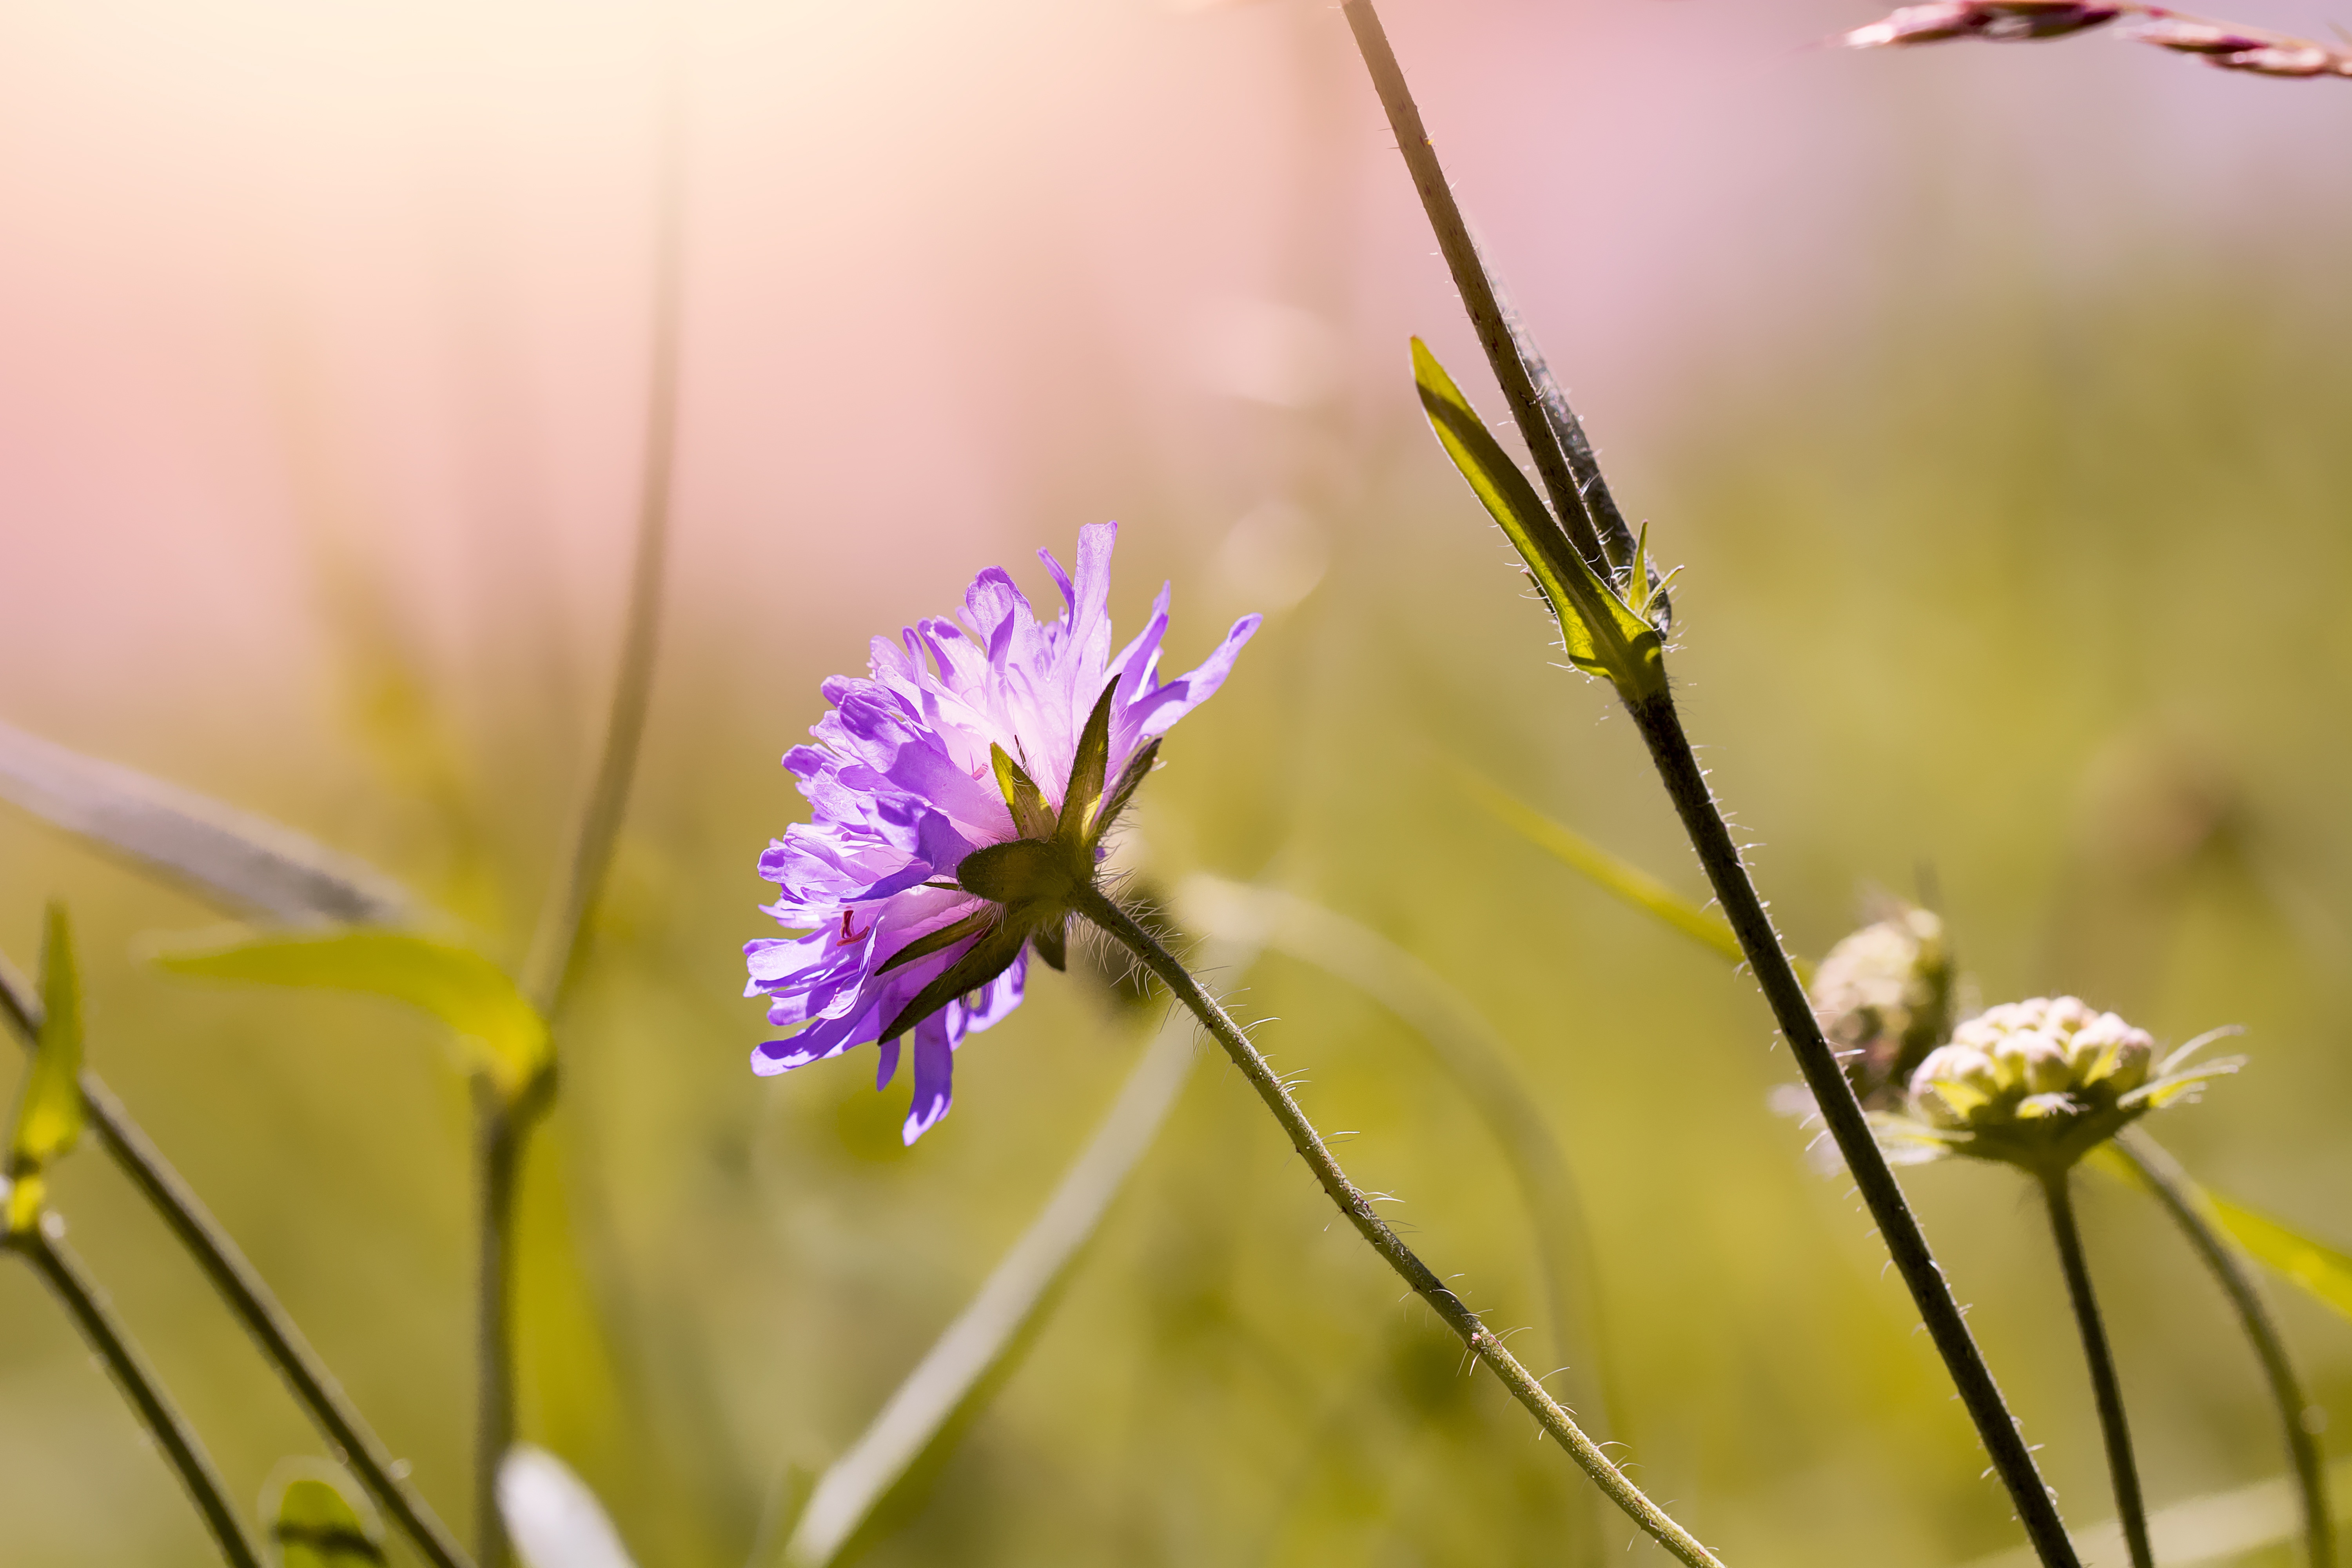
nature, grass, branch, blossom, plant, photography, meadow, sunlight, leaf, flower, petal, bloom, summer, green, botany, yellow, close, flora, wildflower, close up, pointed flower, violet, purple flower, macro photography, violet flower, natural lawn, flowering plant, violet wiesenblume, deaf skabiose, pigeon scabious, scabiosa columbaria, grass family, plant stem, land plant